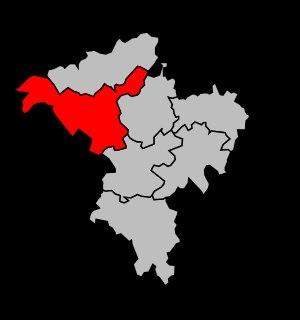
Le canton de Neufchâteau est un canton français situé dans le département des Vosges et la région Grand Est.